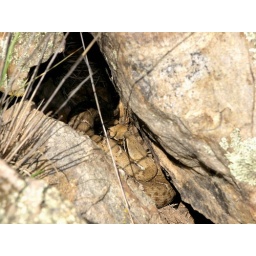
Gravid female at rookery. Her mate is under rock (barely visable) at upper left.08.02.08